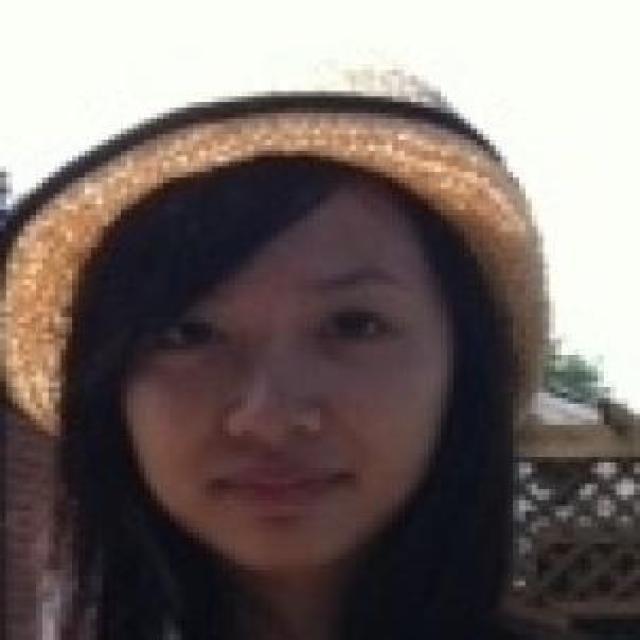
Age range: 21-44